Berg, Østfold

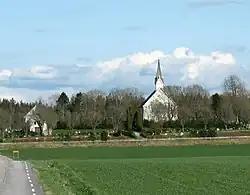
Berg in Halden

Berg is a former parish and municipality which now forms part of Halden municipality in Østfold county, Norway. The rural municipality was (together with Idd) was merged with the city of Halden on 1 January 1967.